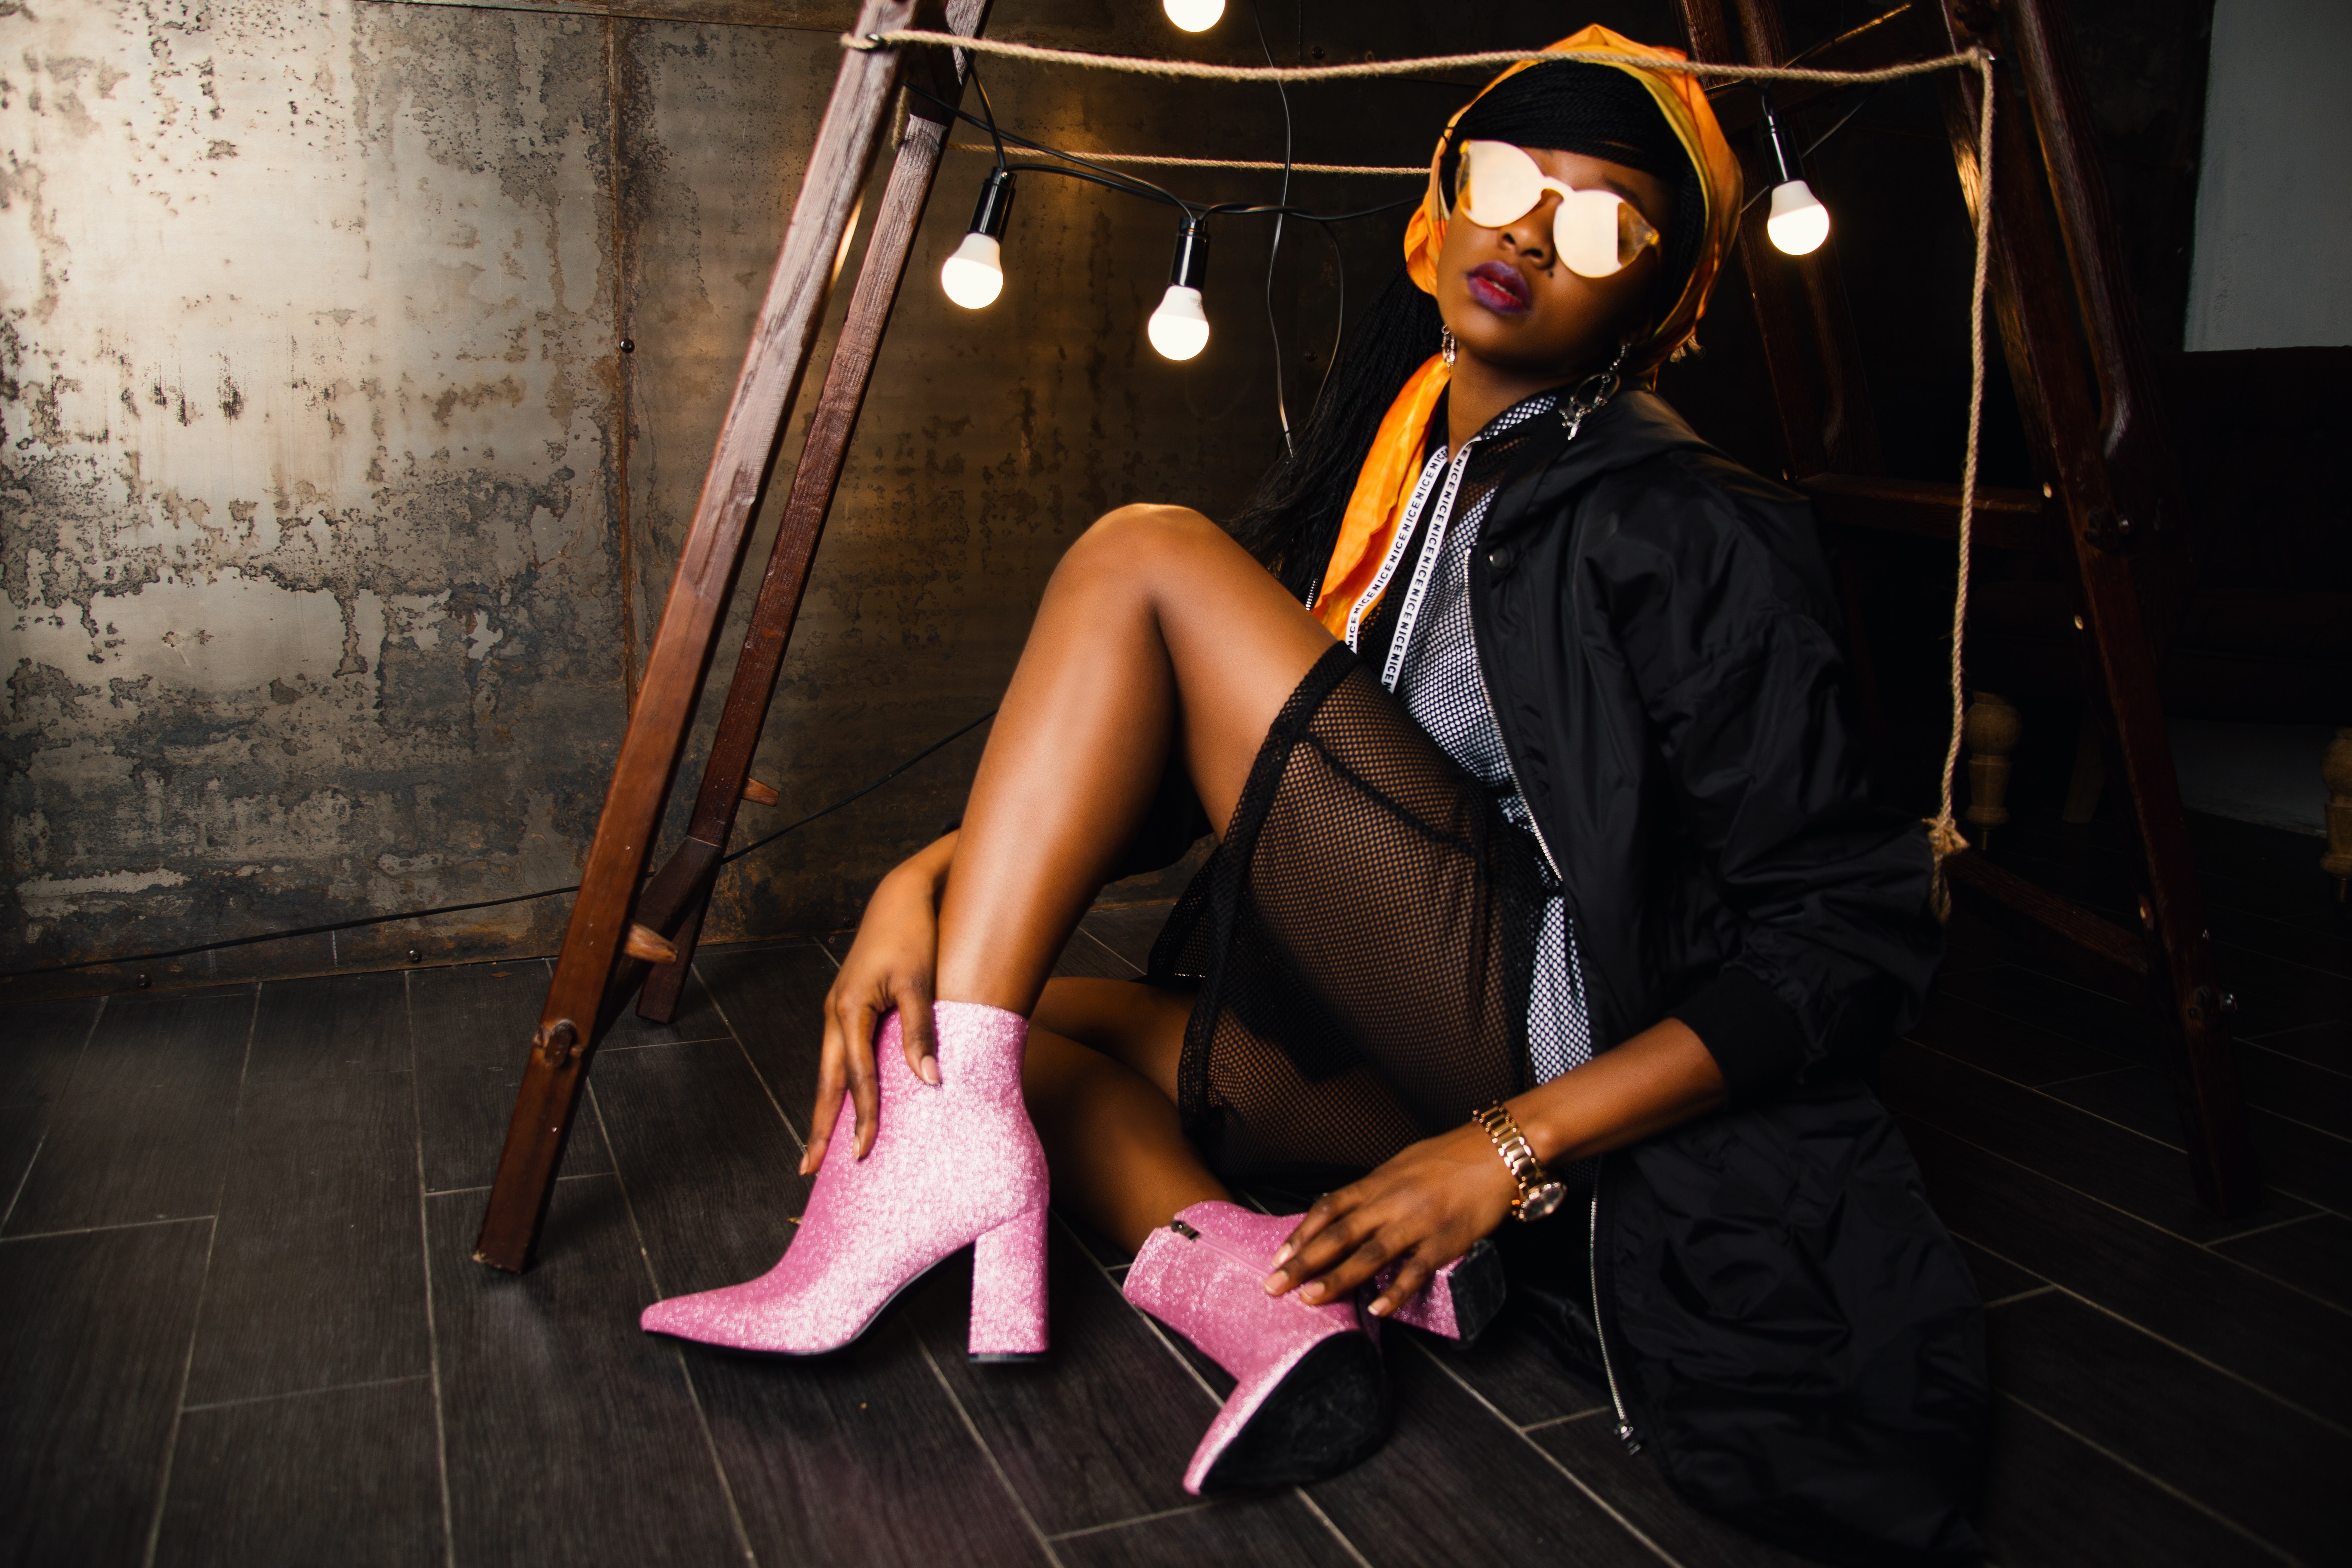
girl, fashion, human body, leg, sitting, model, shoe, performance art, darkness